Birr, Aargau

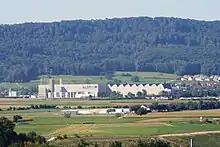
GE factory in Birr

Birr has an area, , of . Of this area, or 35.0% is used for agricultural purposes, while or 34.9% is forested. Of the rest of the land, or 29.9% is settled (buildings or roads).